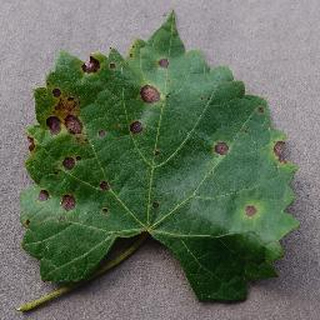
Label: grape_black_rot